Laurinburg–Maxton Airport

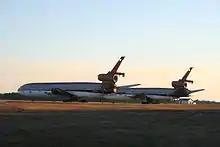
Northwest Airlines DC-10 aircraft awaiting dismantling

Today the airfield is noted for being the home of Charlotte Aircraft, a company which parts-out and scraps older aircraft. Visitors to the airfield can see a number of 727s, DC-10s, 737s, and 747s in various stages of being dismantled and scrapped.